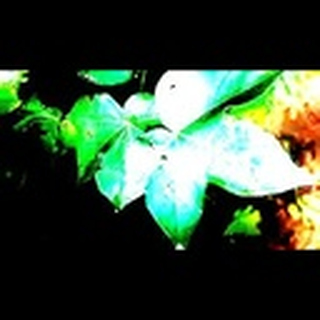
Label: cotton_target_spot